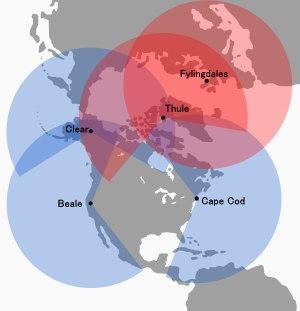
Le réseau de surveillance spatiale nord américain a pour objectif d'assurer la surveillance de l'espace : il détecte, suit, répertorie et identifie des objets artificiels orbitant autour de la terre par exemple des satellites, des étages de lanceurs ou des débris issus des lancements. Ce système est sous la responsabilité depuis 2020 du United States Space Command, auparavant du Joint Force Space Component Commander, une division du United States Strategic Command.
Le site J de Thulé est une station radar de l’armée de l’air américaine située au Groenland, près de la base aérienne de Thulé, destinée à la détection des missiles et au suivi des engins spatiaux. L’installation militaire, a été construite en tant que 1ᵉʳ site du système d’alerte avancée pour les missiles balistiques RCA 474L et disposait de 5 des 12 radars BMEWS. La station possède les structures suivantes:
RAF Fylingdales est une base de la Royal Air Force sur Snod Hill, dans les North York Moors, en Angleterre. Sa devise est « Vigilamus ». C'est une base radar qui fait également partie du système d'alerte précoce aux missiles balistiques. Dans le cadre d'accords de partage de renseignements entre les États-Unis et le Royaume-Uni, les données collectées à la RAF Fylingdales sont partagées entre les deux pays. Son but premier est de donner aux gouvernements britannique et américain une mise en garde contre une attaque de missiles balistiques imminente. Un rôle secondaire est la détection et le suivi des objets en orbite; Fylingdales fait partie du réseau de surveillance spatiale des États-Unis. Outre ses fonctions d’alerte rapide et de suivi de l’espace, Fylingdales remplit une troisième fonction: le service d’alerte par satellite pour le Royaume-Uni. Il suite la trace des satellites d’espionnage utilisés par d’autres pays, de sorte que les activités secrètes au Royaume-Uni puissent être menées quand elles ne sont pas inopportunes. Les forces armées, les fabricants de défense et les organismes de recherche, y compris les universités, profitent de ce site.
L'United States Space Force, ou USSF en abrégé, est la branche des Forces armées des États-Unis destinée à la conduite d'opérations militaires dans l'espace créée le 20 décembre 2019. Il s'agit de la sixième branche des forces armées des États-Unis, dépendant du Département de l'Air Force. Son quartier-général provisoire est Peterson Air Force Base.
Clear Air Force Station est une station radar de détection de missiles balistiques reliée au centre de commandement de NORAD et fournissant des données de surveillance spatiale au centre de contrôle spatial du commandement de la Force aérienne. Le radar d'alerte avancé amélioré AN/FPS-123 de Clear fait partie du système radar à semi-conducteurs SSPARS, qui inclut également les systèmes de la base de Beal, de la station de Cape Cod, de RAF Fylingdales et du site J de Thulé.
Le Ballistic Missile Early Warning System est le premier réseau de radar de détection de missile balistique de l'armée de l'Air américaine. Il a été mis en place en 1959. Son rôle est de détecter une attaque de missile balistique survolant la région polaire de l'hémisphère nord. Les 3 sites équipés sont :